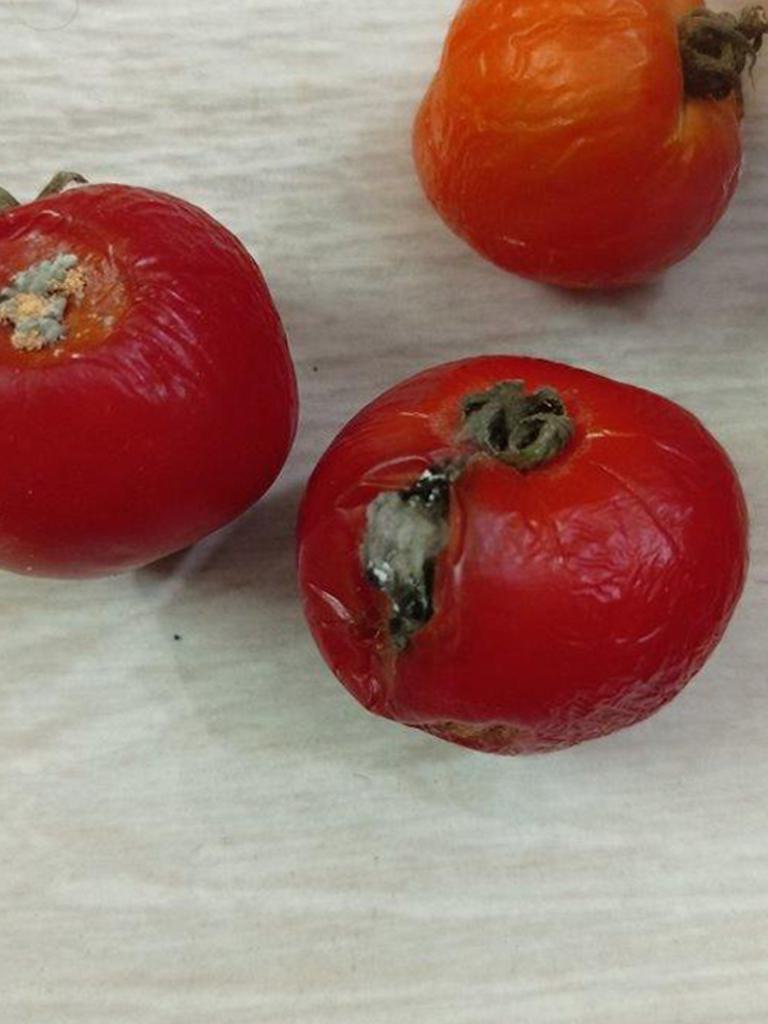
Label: Rotten